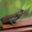
Label: lizard